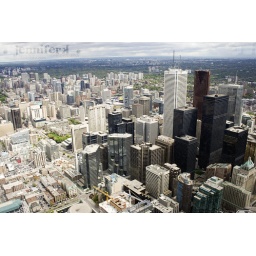
The CN Tower was fun... tho there is no way in hell I was standing on the glass floor....